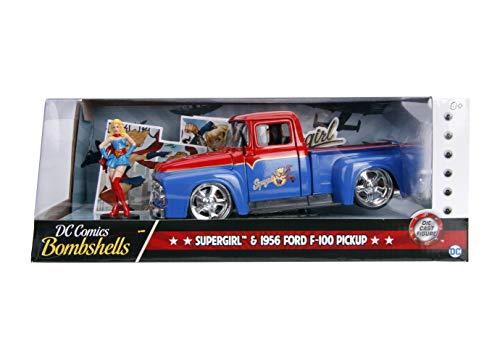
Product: Jada DC Comics Bombshells Supergirl & 1956 Ford F100 DIE-CAST Car, 1: 24 Scale Vehicle & 2.75" Collectible Figurine 100% Metal
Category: Toys & Games | Hobbies | Models & Model Kits | Pre-Built & Diecast Models | Vehicles
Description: Comes with 2.75 inch figure.
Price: $23.44
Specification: ProductDimensions:8.5x3x1.5inches|ItemWeight:1.8pounds|ShippingWeight:1.8pounds(Viewshippingratesandpolicies)|ASIN:B07JW59B9L|Itemmodelnumber:30454|Manufacturerrecommendedage:14yearsandup